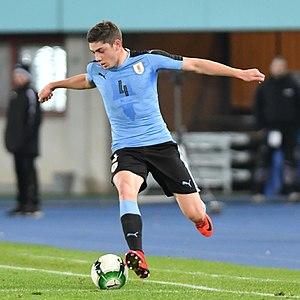
Santiago Federico Valverde Dipetta, abrégé Federico Valverde, né le 22 juillet 1998 à Montevideo, est un footballeur international uruguayen. Il évolue au poste de milieu de terrain au Real Madrid.